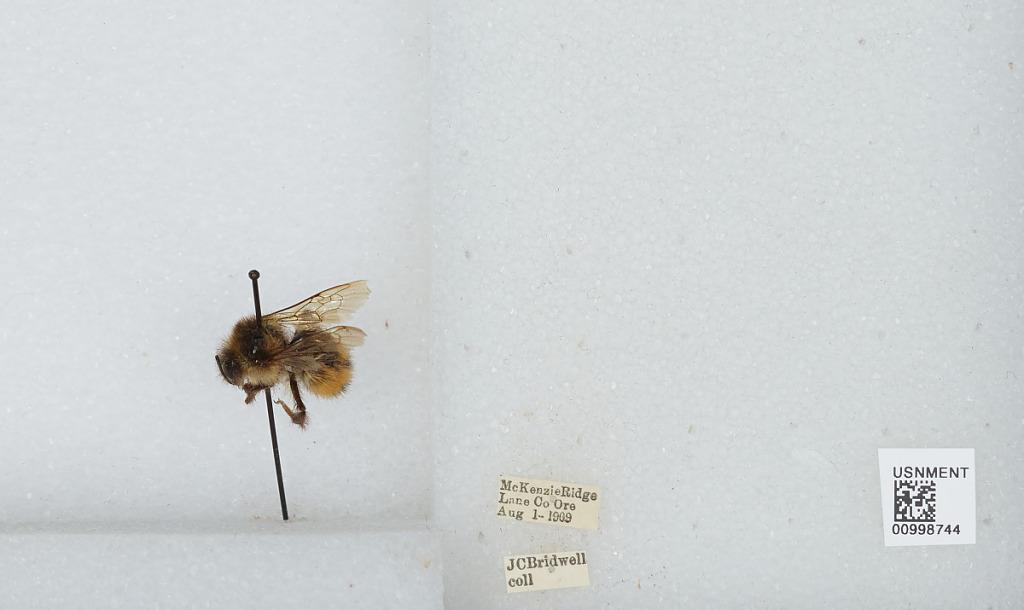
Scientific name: Bombus (Pyrobombus) melanopygus Nylander
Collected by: J. Bridwell
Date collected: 1909-8-1
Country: United States
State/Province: Oregon
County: Lane
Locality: McKenzie Ridge
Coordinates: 44.1753, -122.163